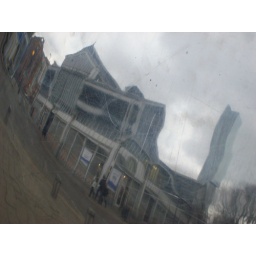
A reflection in the big silver ball outside the Museum of Science and Industry